2016–2019 Wau clashes

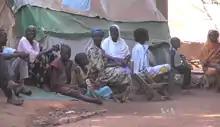
Refugees in Wau town.

By mid-January 2017, about 28,850 IDPs were sheltered at Wau town, unable to return to their homes due to the ongoing fighting. On 20 January, heavy fighting broke out at Khor Natabu along the Bringi-Wau road, as SPLA-allied Dinka pastoralists from Tonj State attacked local opposition-affiliated Luo farmers. The attack was repulsed, and on 25 January the cattle herders retreated to Tonj. Nevertheless, violence between Luo farmers in Wau State and Dinkas from Tonj continued in the following months, leading to clashes that left dozens dead and displaced many others.